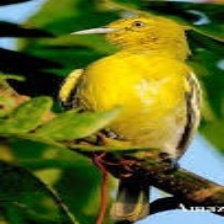
Species: COMMON IORA
Scientific name: AEGITHINA TIPHIA